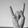
ASL letter: Y